The Amazing Race Vietnam 2012

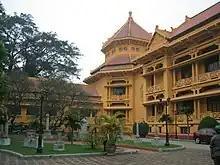
The courtyard of the National Museum of Vietnamese History served as the first ever Pit Stop on "The Amazing Race Vietnam".

In this series' first Roadblock, one team member had to climb the steps to the roof of the My Dinh National Stadium and abseil down to receive their next clue.